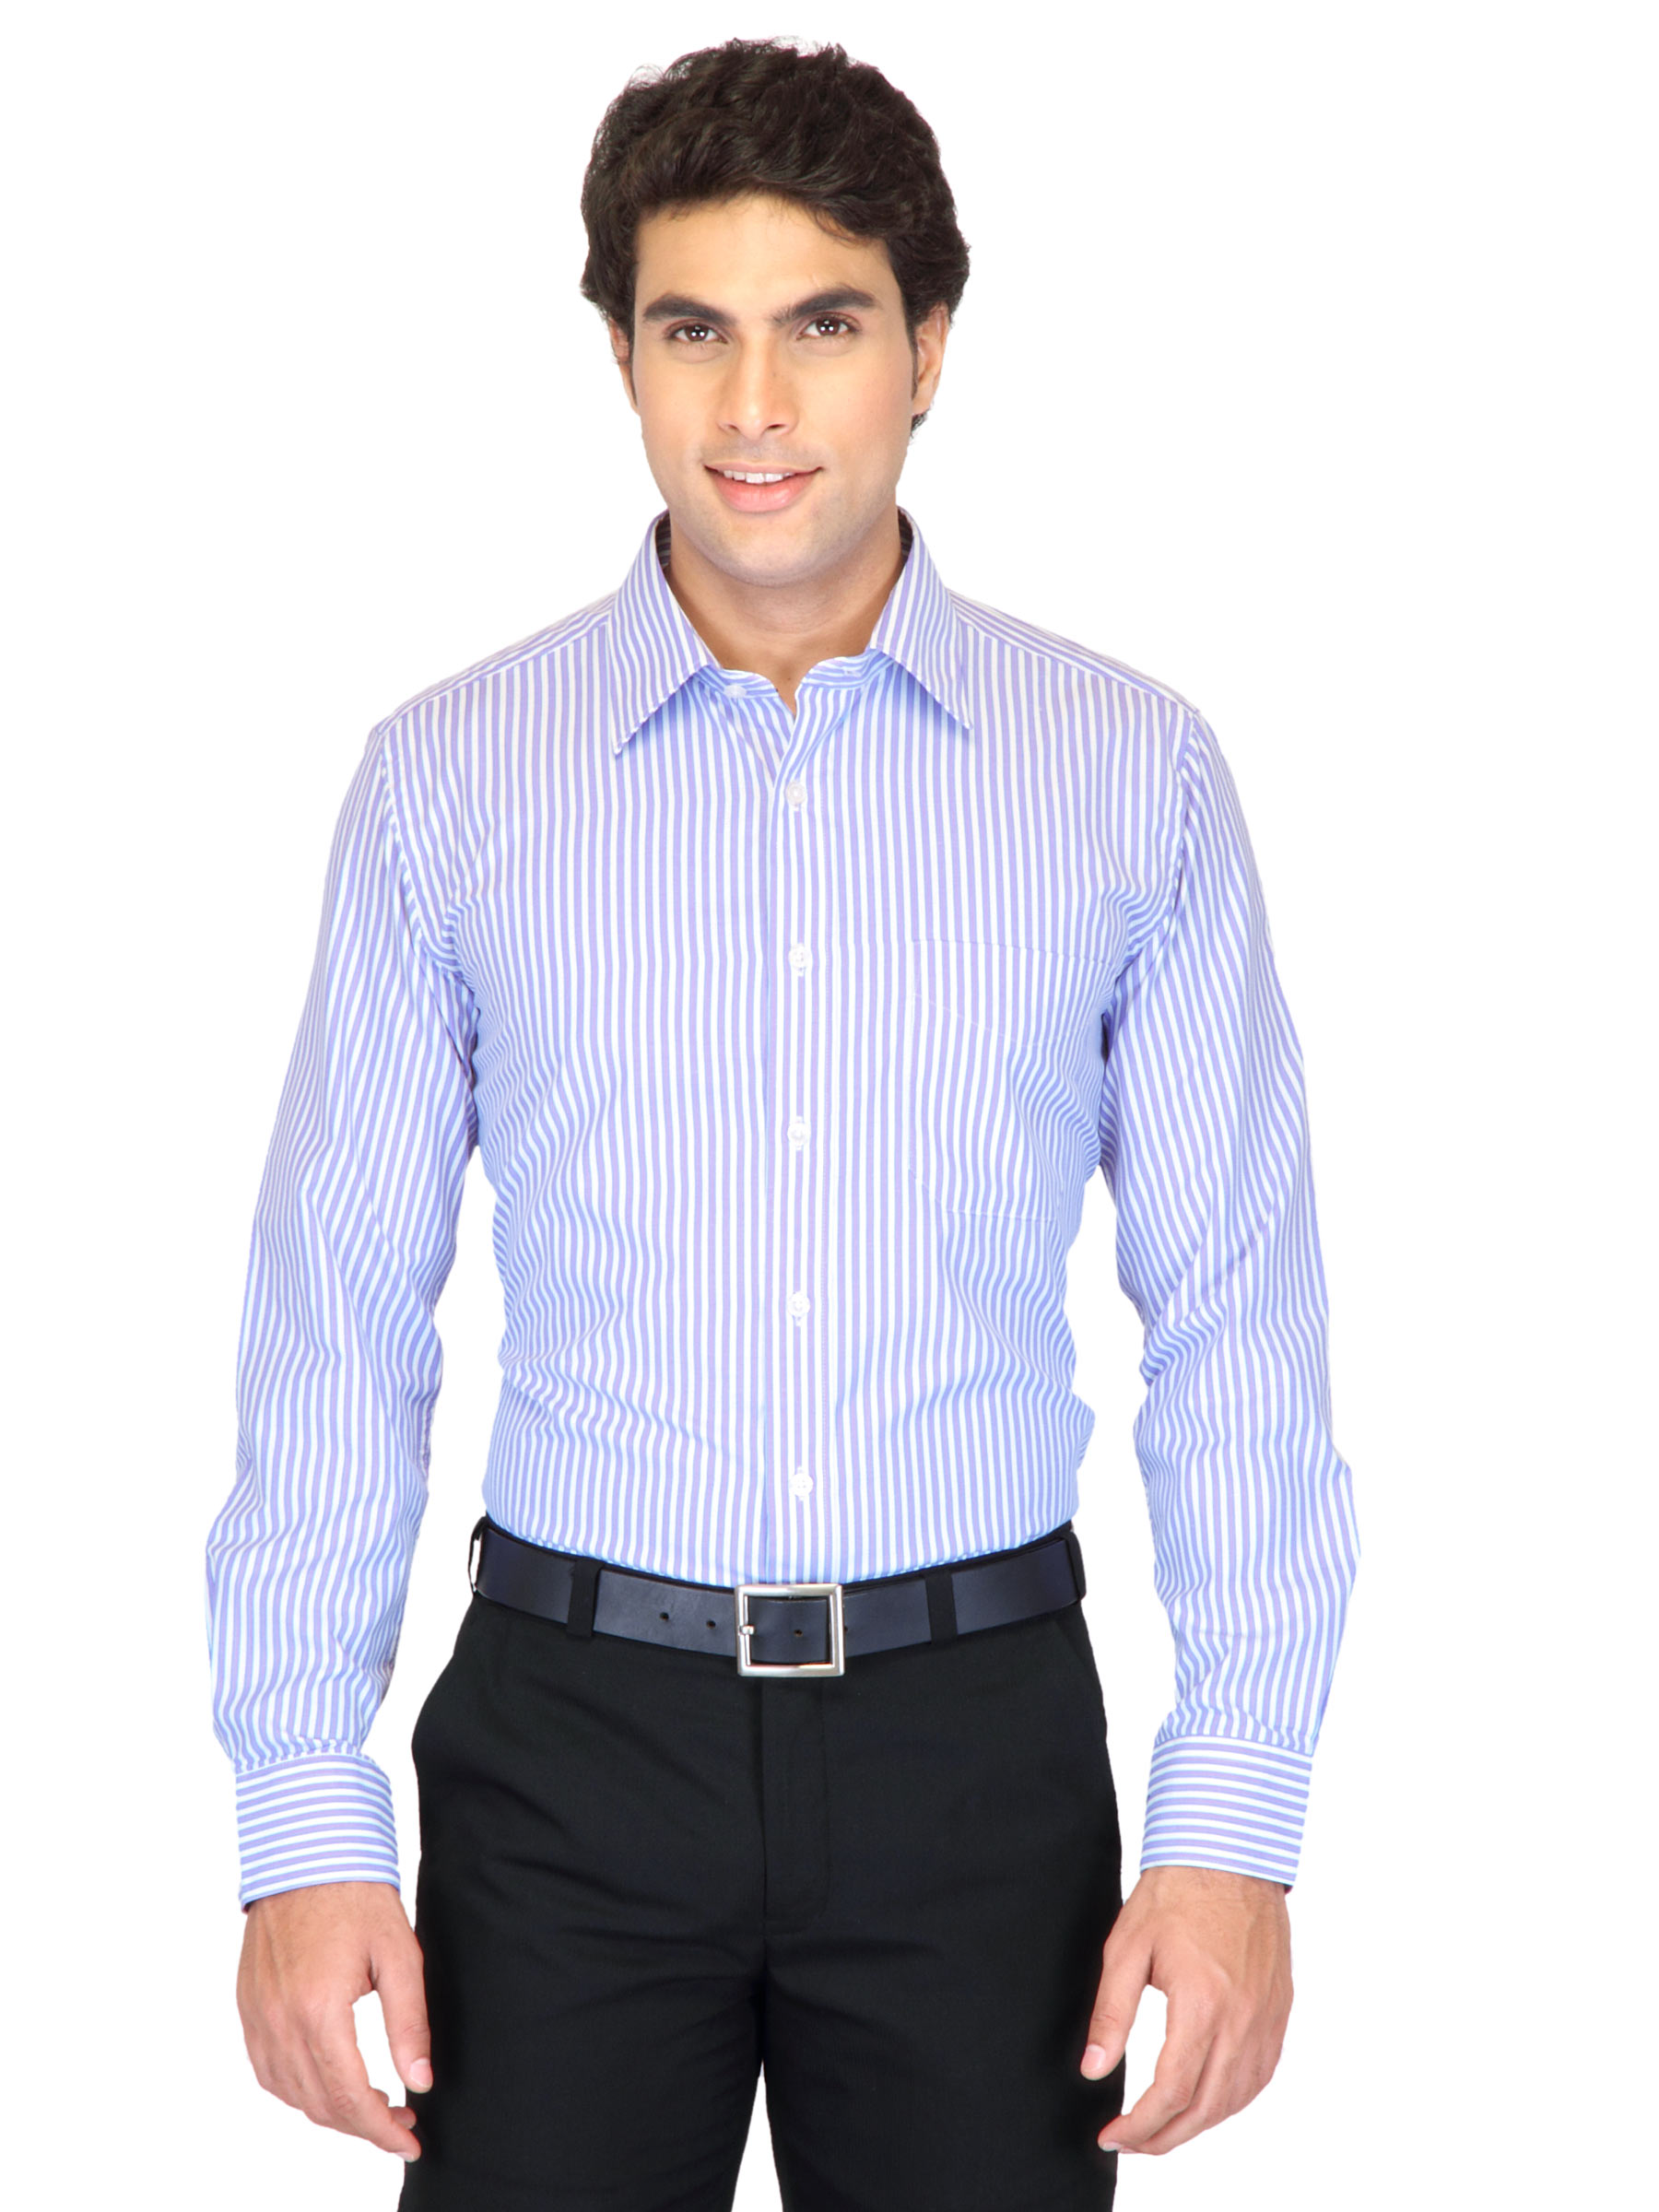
Mark Taylor Men Purple White Striped Shirts
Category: Apparel / Topwear / Shirts
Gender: Men
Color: Purple
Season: Fall 2011
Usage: Formal